Pauline Maier

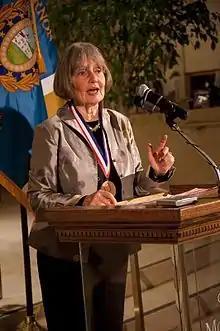
Maier in 2011

Pauline Alice Maier (née Rubbelke; April 27, 1938 – August 12, 2013) was a historian of the American Revolution, whose work also addressed the late colonial period and the history of the United States after the end of the Revolutionary War. She was the William R. Kenan, Jr. Professor of American History at the Massachusetts Institute of Technology (MIT).